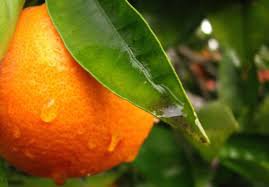
Label: Orange